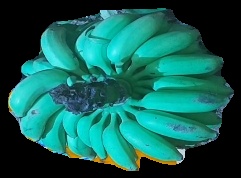
Variety: elakki-bale
Grade: grade2